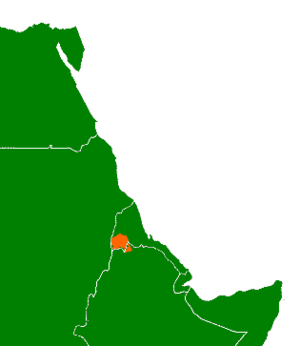
Le kunama est une langue nilo-saharienne parlée principalement en Érythrée, également en Éthiopie, par la population kunama.